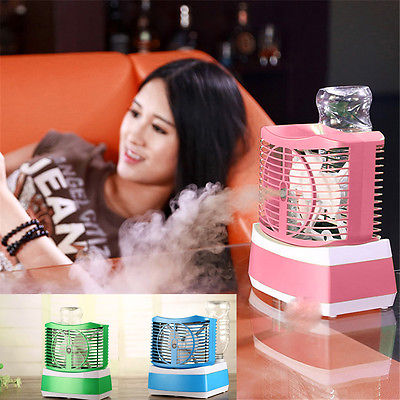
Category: fan